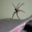
Label: spider